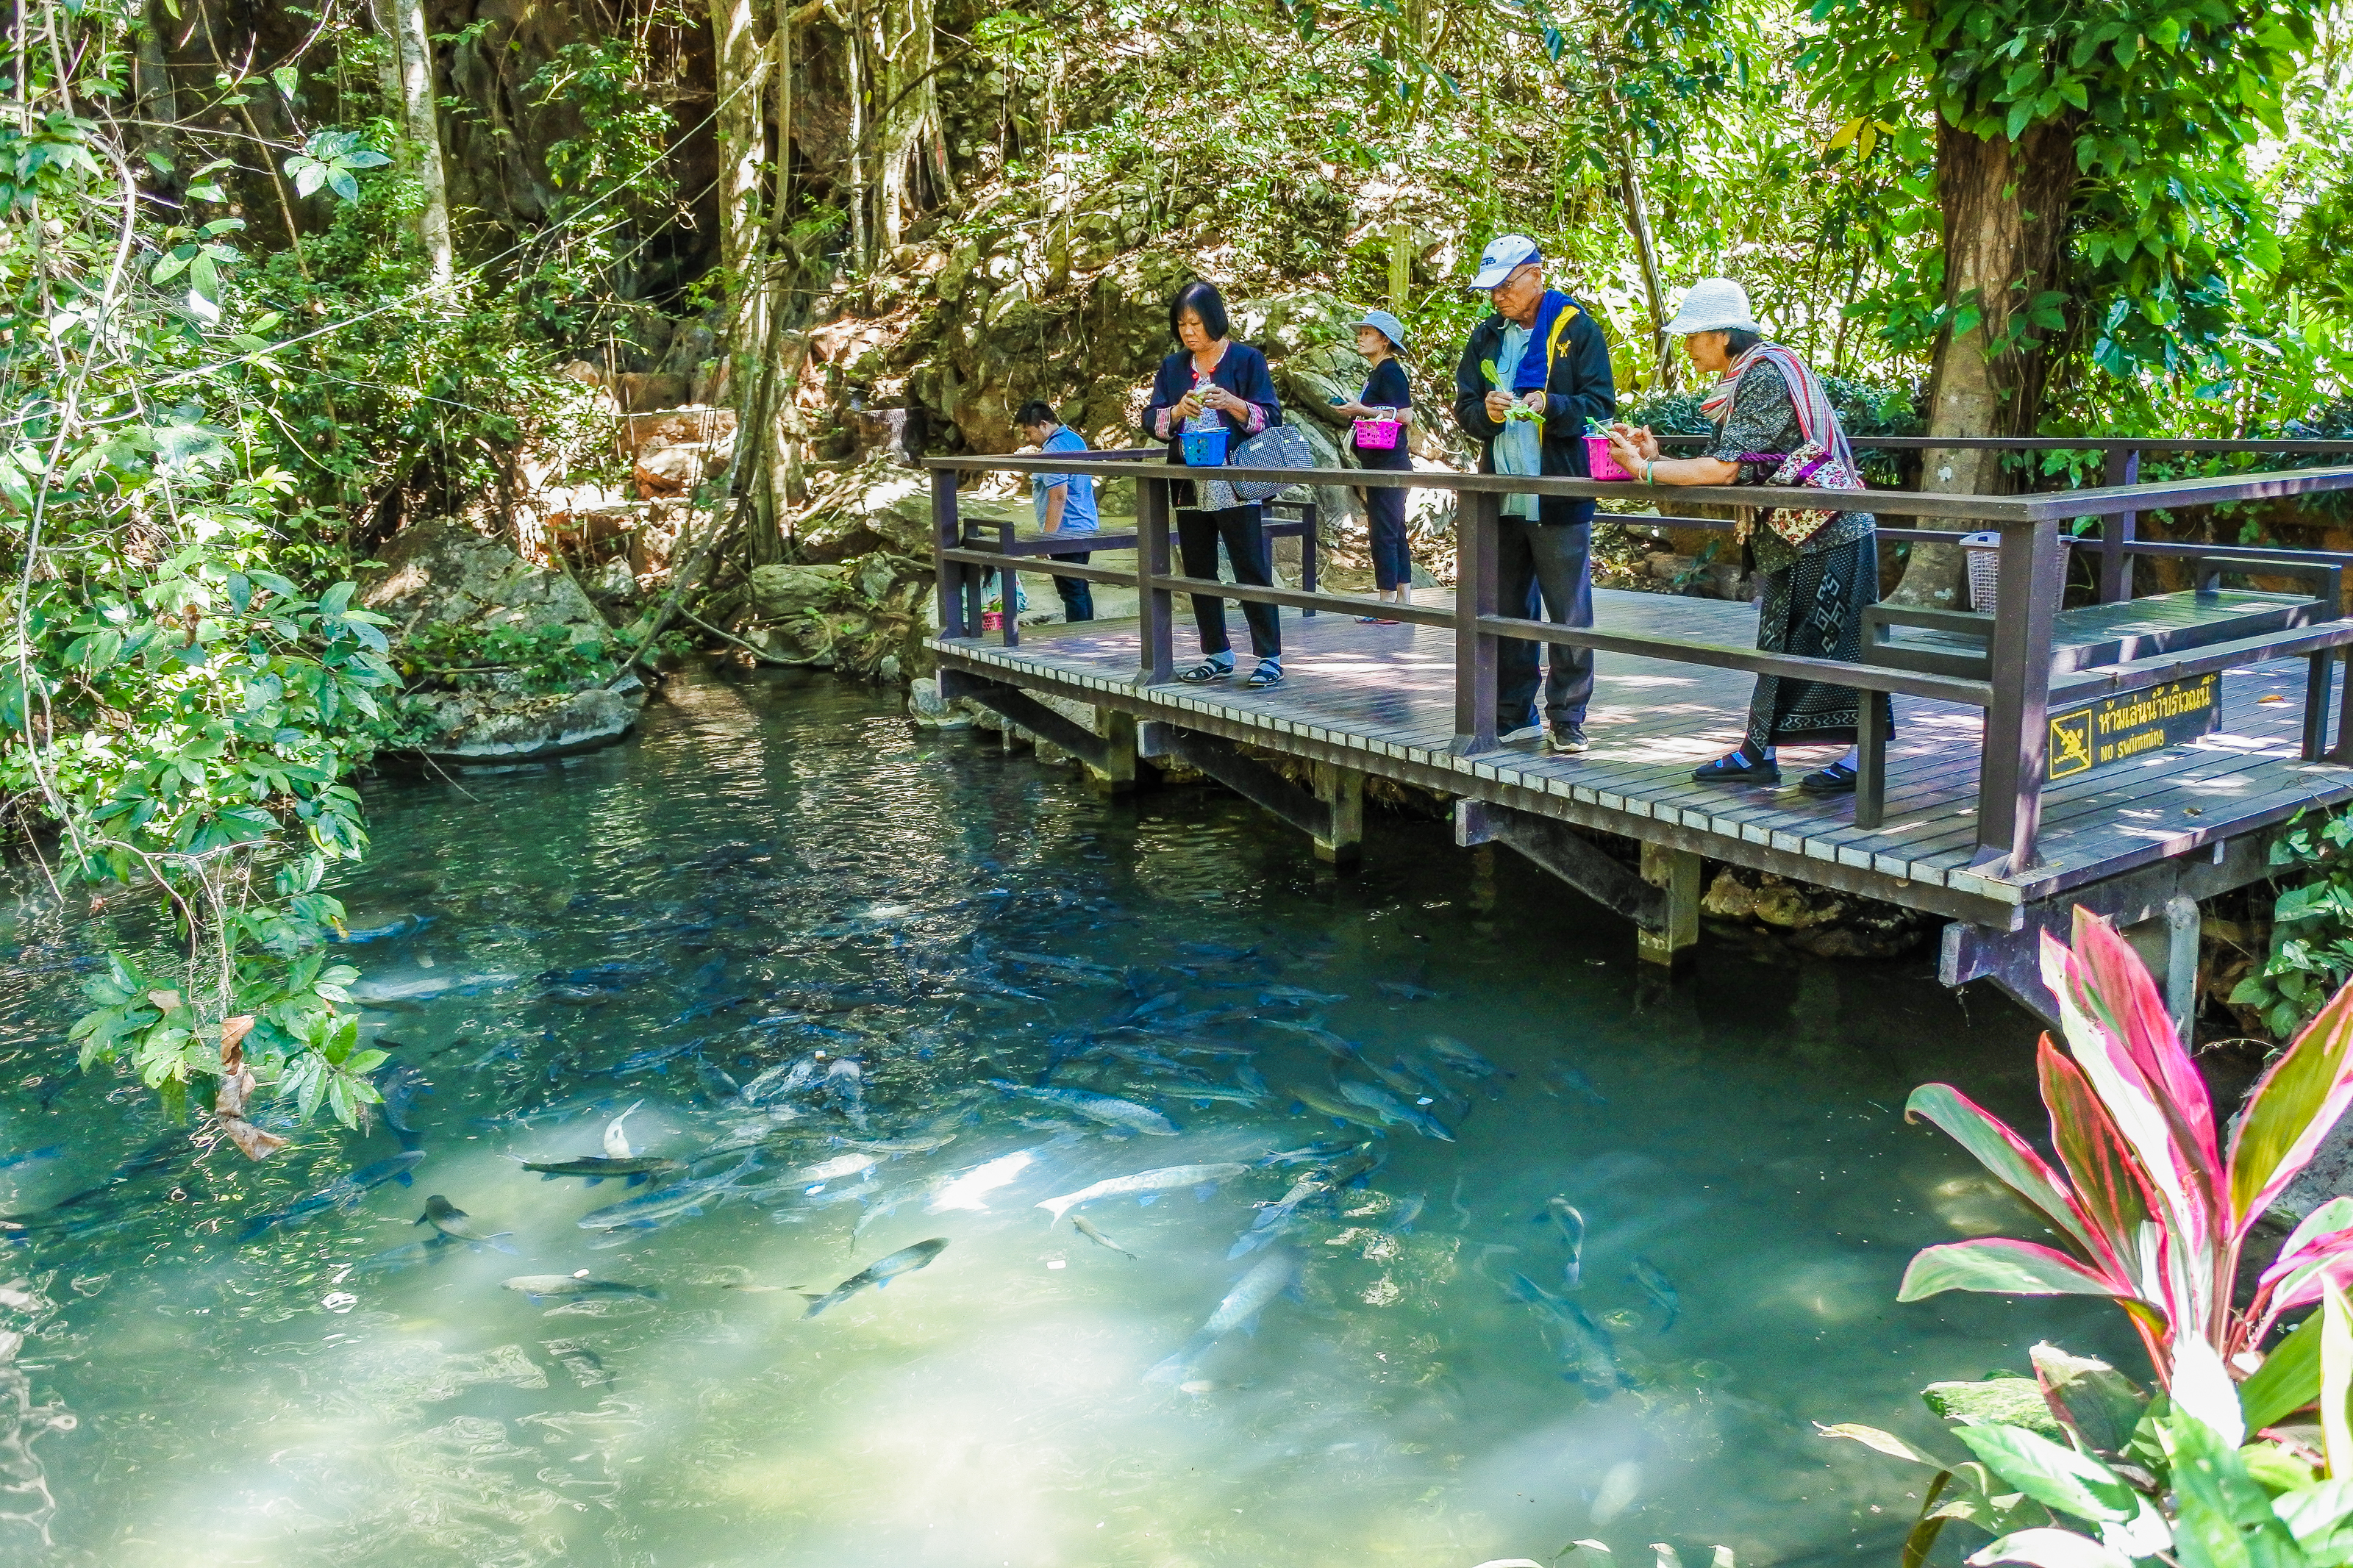
pond, forest, mirror, bright, tourism, scenery, summer, rock, beautiful, swimming, view, thailand, national, wood, sunny, park, wildlife, green, natural, reflection, nature, asia, fishing, tree, many, water, stone, outdoor, environment, blue, light, idyllic, fish, animal, river, fresh, travel, lake, wild, colorful, nature reserve, water resources, vegetation, natural landscape, botany, jungle, leisure, watercourse, spring, rainforest, state park, plant, botanical garden, national park, fish pond, log bridge, vacation, landscape, garden, stream, riparian forest, bridge